2013 Tasmanian bushfires

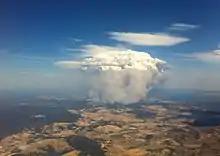
Fires at Forcett/Copping on 4 January

The 2013 Tasmanian bushfires were a series of bushfires which occurred in south-eastern Tasmania, Australia, between November 2012 and late April 2013. The fires burnt approximately of mixed resident land and native forest.